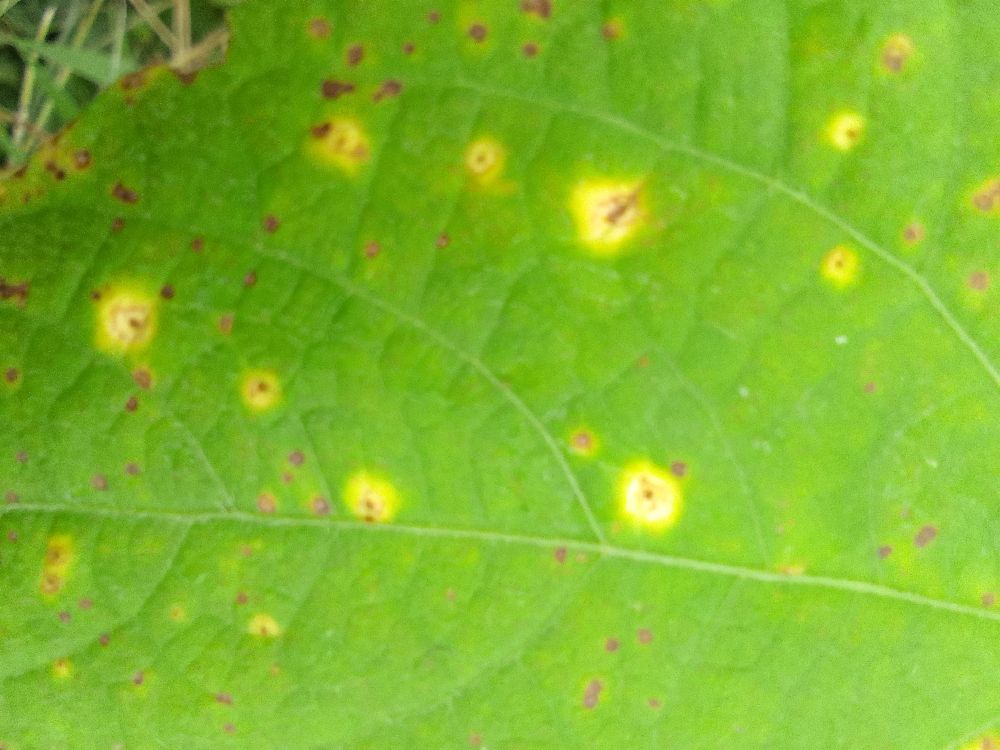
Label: rust